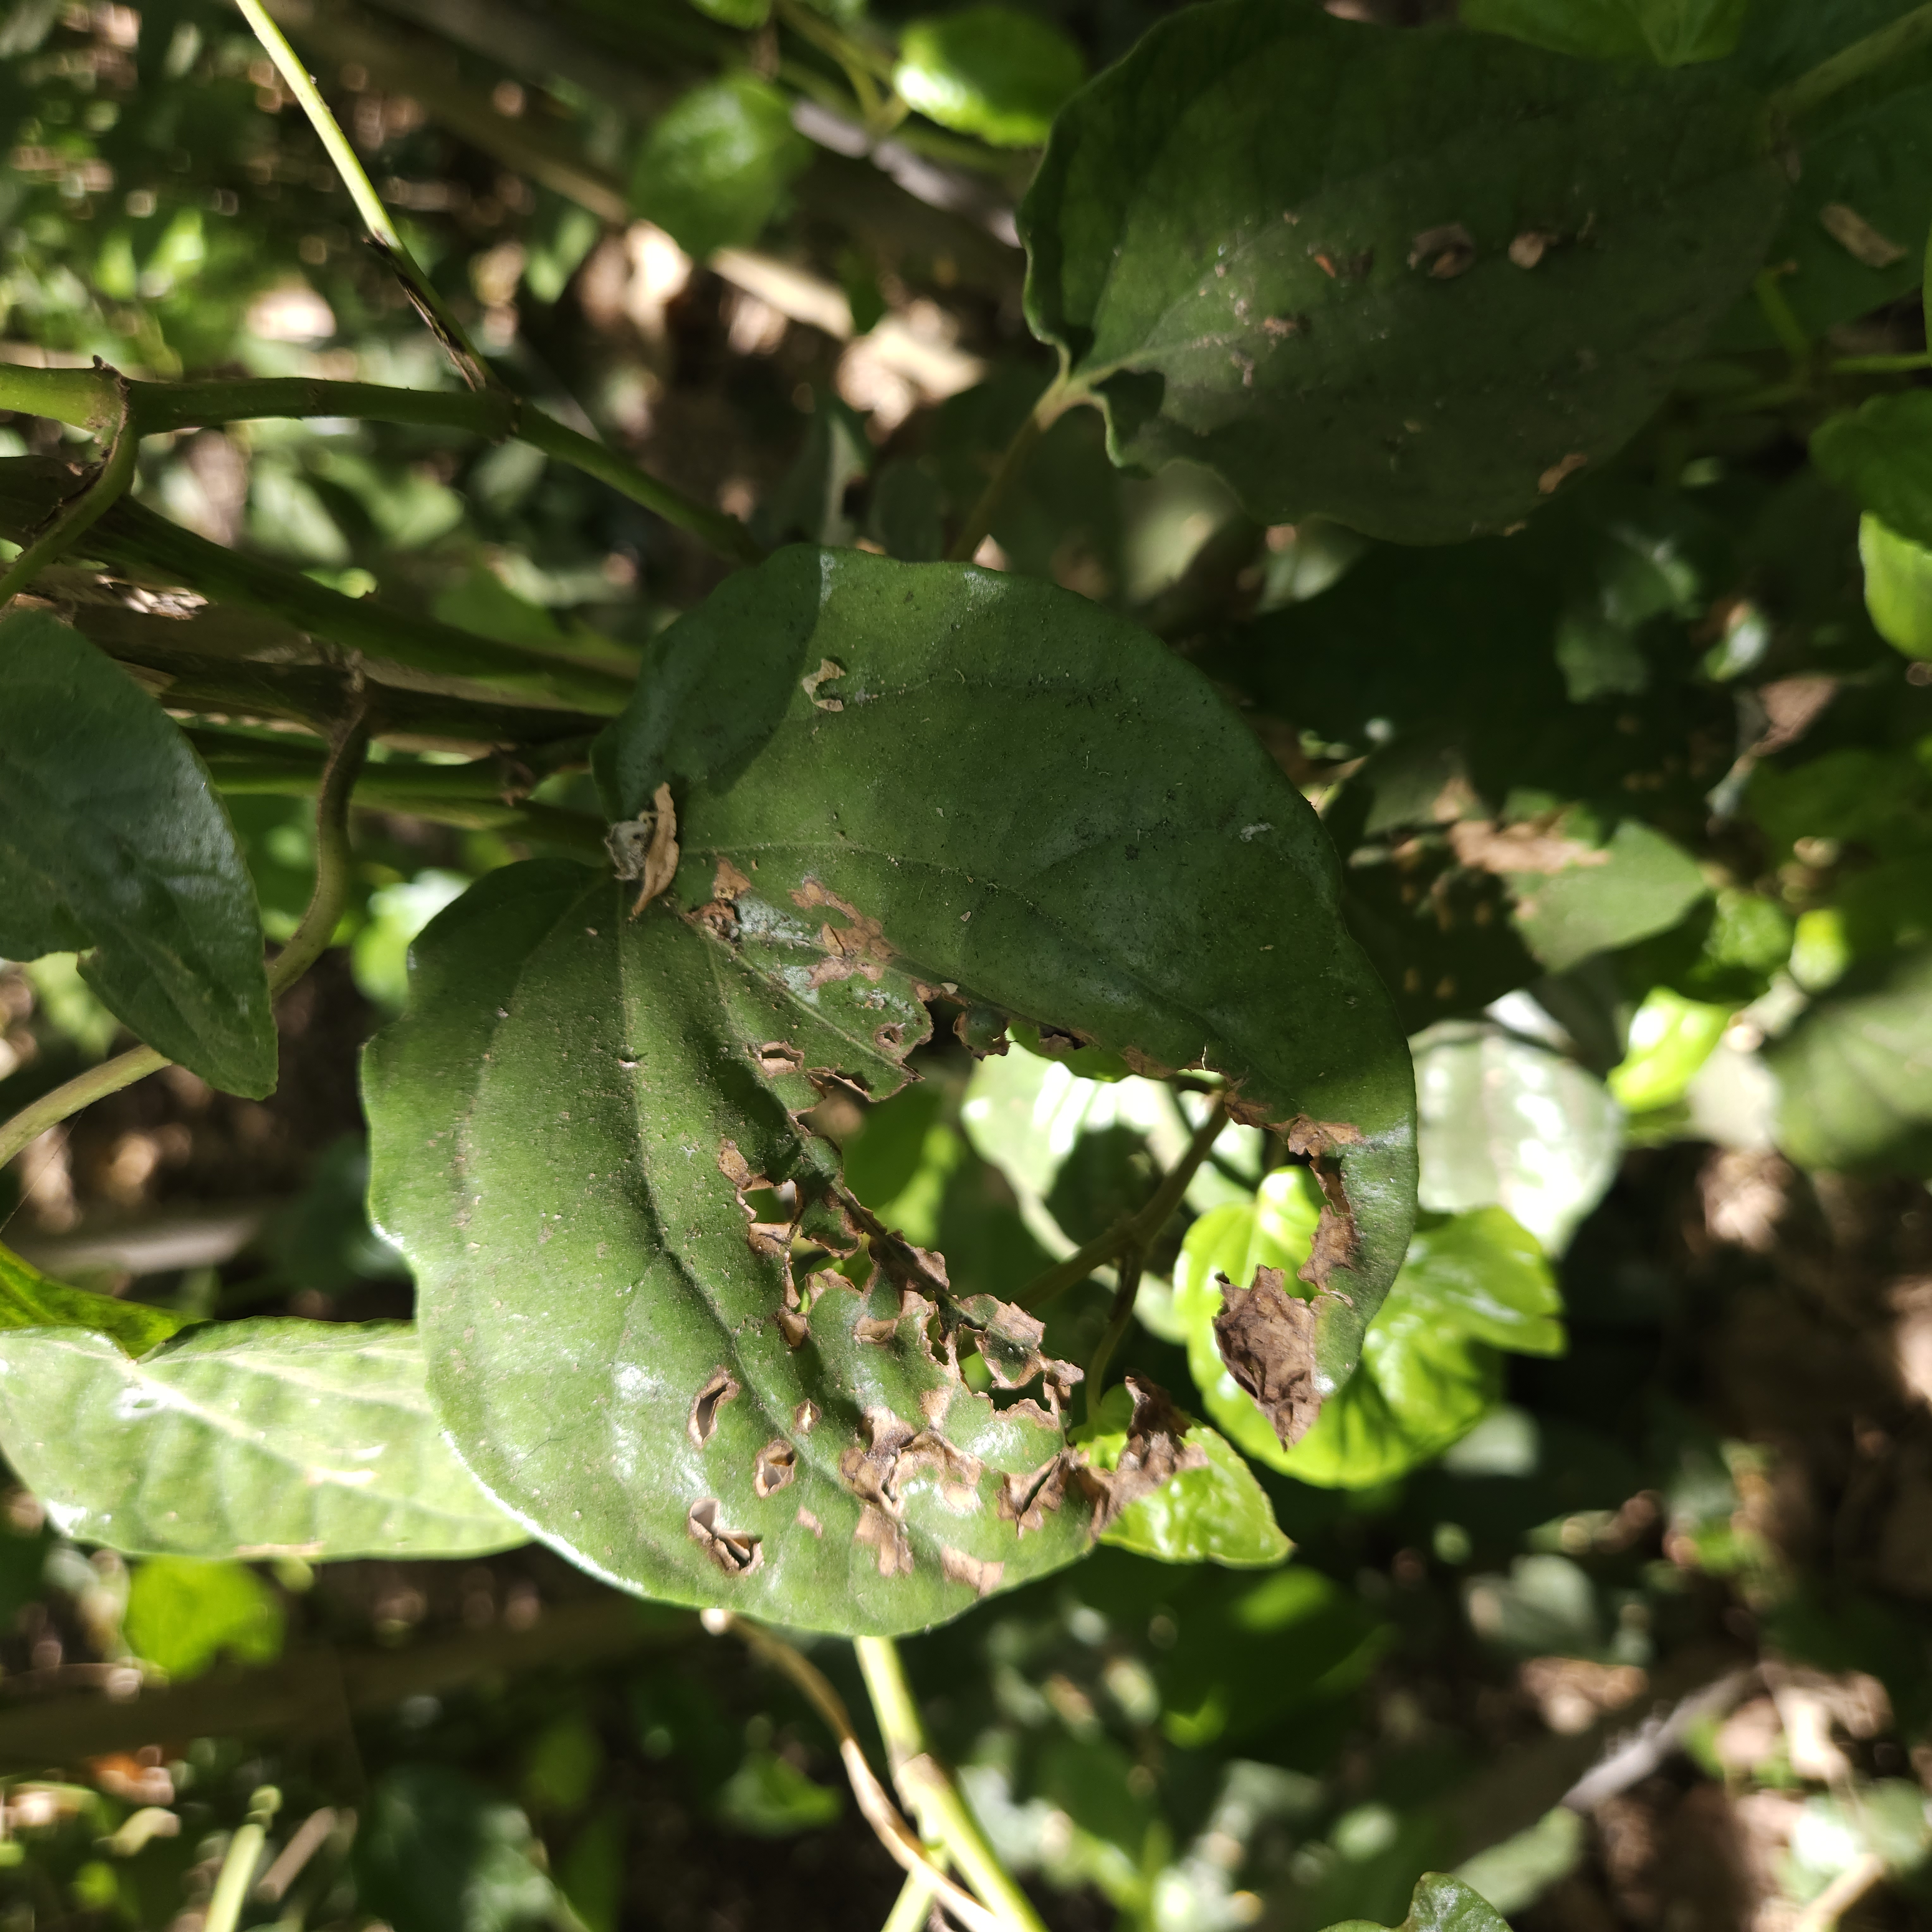
Label: Diseased